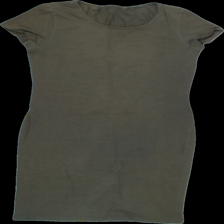
View: front
Type: Dress
Category: Ladies
Brand: Vero moda
Colors: Green
Material: 100%cotton
Size: M
Trend: No trend
Stains: No
Price range: <50
Recommended usage: Reuse